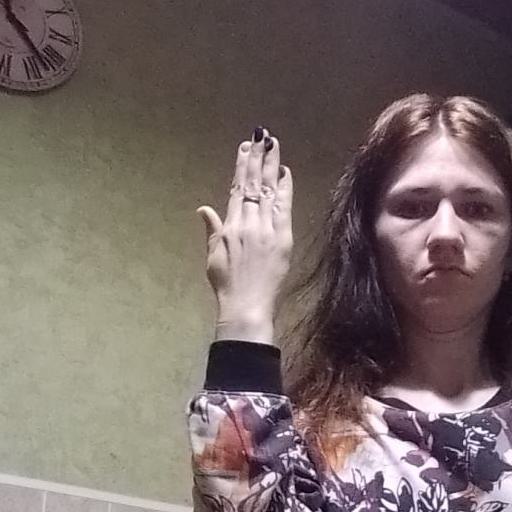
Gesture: stop_inverted